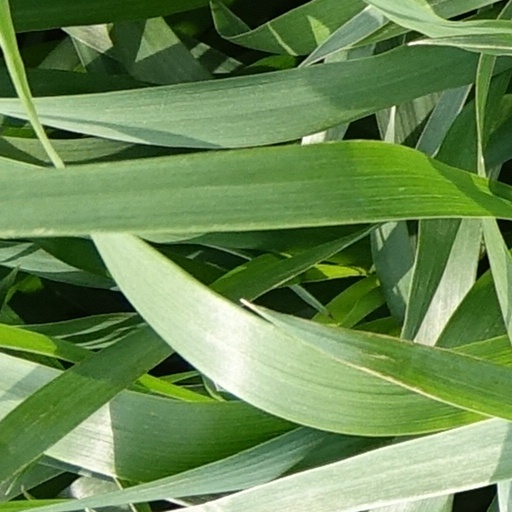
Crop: wheat